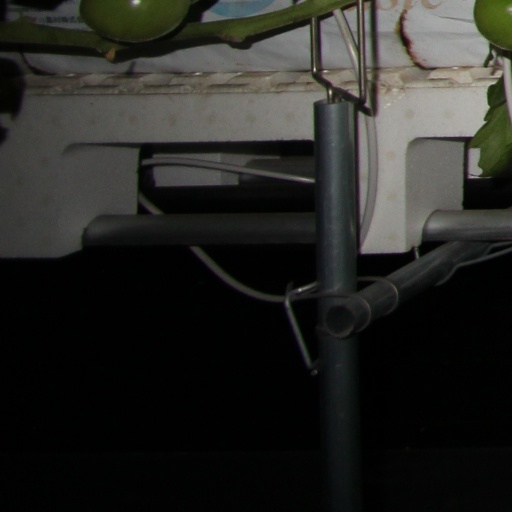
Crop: tomato